Henri Deterding

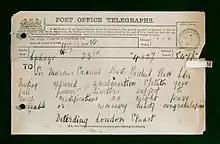
Message to Marcus Samuel from Deterding on the Royal Dutch Shell merger in 1907

Soon gaining the nickname of "the Napoleon of Oil", Deterding was responsible for developing the tanker fleet that enabled Royal Dutch to compete with the Shell company of Marcus Samuel. He led Royal Dutch to several major mergers and acquisitions, including the merger with Samuel's "Shell" Transport and Trading Company in 1907 and the purchase of Azerbaijan oil fields from the Rothschild family in 1911. In the last years of his life, Deterding was controversial when he became an admirer of the German Nazi Party. In 1936, he discussed with them the sale of a year's oil reserves on credit; the next year, he was forced to resign from the position of general manager, but remained a member of the company's board.